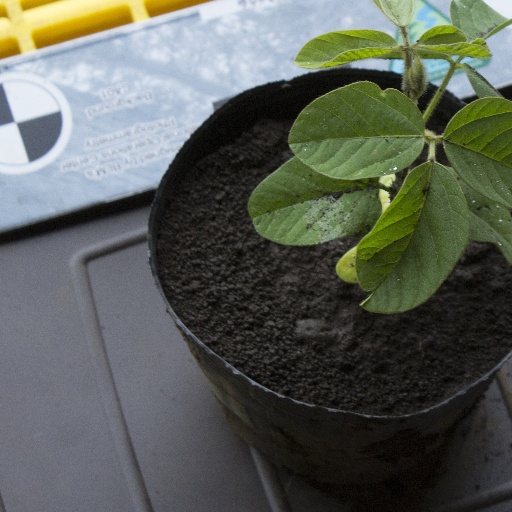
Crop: soybean